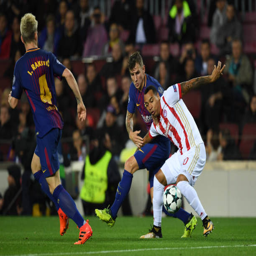
soccer player in action during the group d match .